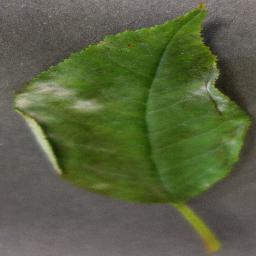
Label: Cherry___Powdery_mildew